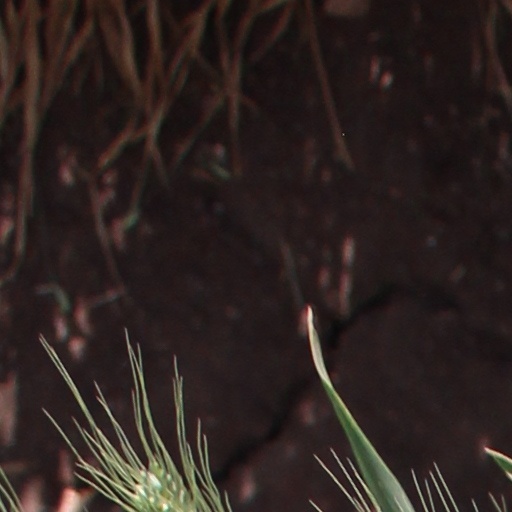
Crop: wheat